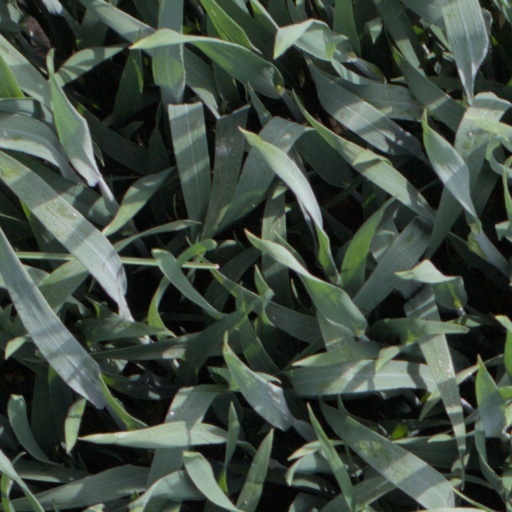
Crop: wheat